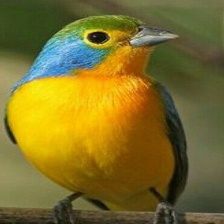
Species: ORANGE BRESTED BUNTING
Scientific name: PASSERINA LECLANCHERII
ImageNet parent category: indigo_bunting